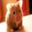
Label: hamster